Edenville Dam

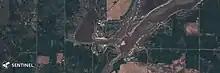
Copernicus Programme image of the dam after failure, showing the new river channel east of the original spillway.

On 19 May 2020 at 17:46 EDT heavy rainfall pushed inflows far beyond design capacity and the east embankment of Edenville Dam gave way. Immediate, mandatory evacuations were ordered for residents of Edenville and nearby Sanford. Roughly downstream the impounded water overtopped – but did not breach – the Sanford Dam, forcing the evacuation of much of Midland another downstream.